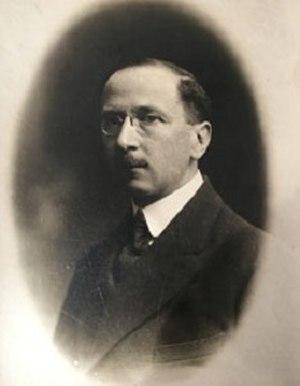
Giovanni Pietro Toesca est un historien de l'art italien, important médiéviste du XXᵉ siècle.